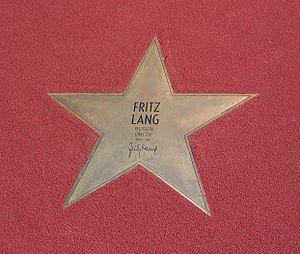
Friedrich Christian Anton Lang, connu sous le nom de Fritz Lang [fʁɪt͡s laŋ], né le 5 décembre 1890 à Vienne et mort le 2 août 1976 à Beverly Hills, est un réalisateur austro-hongrois, binational allemand par mariage à partir de 1919 et naturalisé américain en 1935.